Tang Da Wu

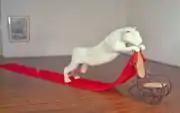
Tang Da Wu & the participants of A Sculpture Seminar, "Tiger's Whip" (also known as "I Want My Penis Back"), 1991, Mixed media, Dimensions variable, Collection of the Singapore Art Museum

In January 1994, artist Josef Ng cut off his pubic hair with his back to the audience during a performance protesting the media's coverage of gay issues. The event was reported by "The New Paper", and the resulting public outcry over its perceived obscenity led the National Arts Council (NAC) to cease funding unscripted performance art. After that, Tang and other performance artists practised their art mostly abroad, although some performances were presented in Singapore as dance or theatre. Interviewed in August 2001, T. Sasitharan, co-director of the Practice Performing Arts School, said that a review of the NAC's policy was "long overdue" and noted that although Tang had received the Fukuoka Asian Culture Prize in 1999, "the art form he practises is de facto banned in Singapore". The NAC eventually reversed its no-funding rule on performance art in September 2003.